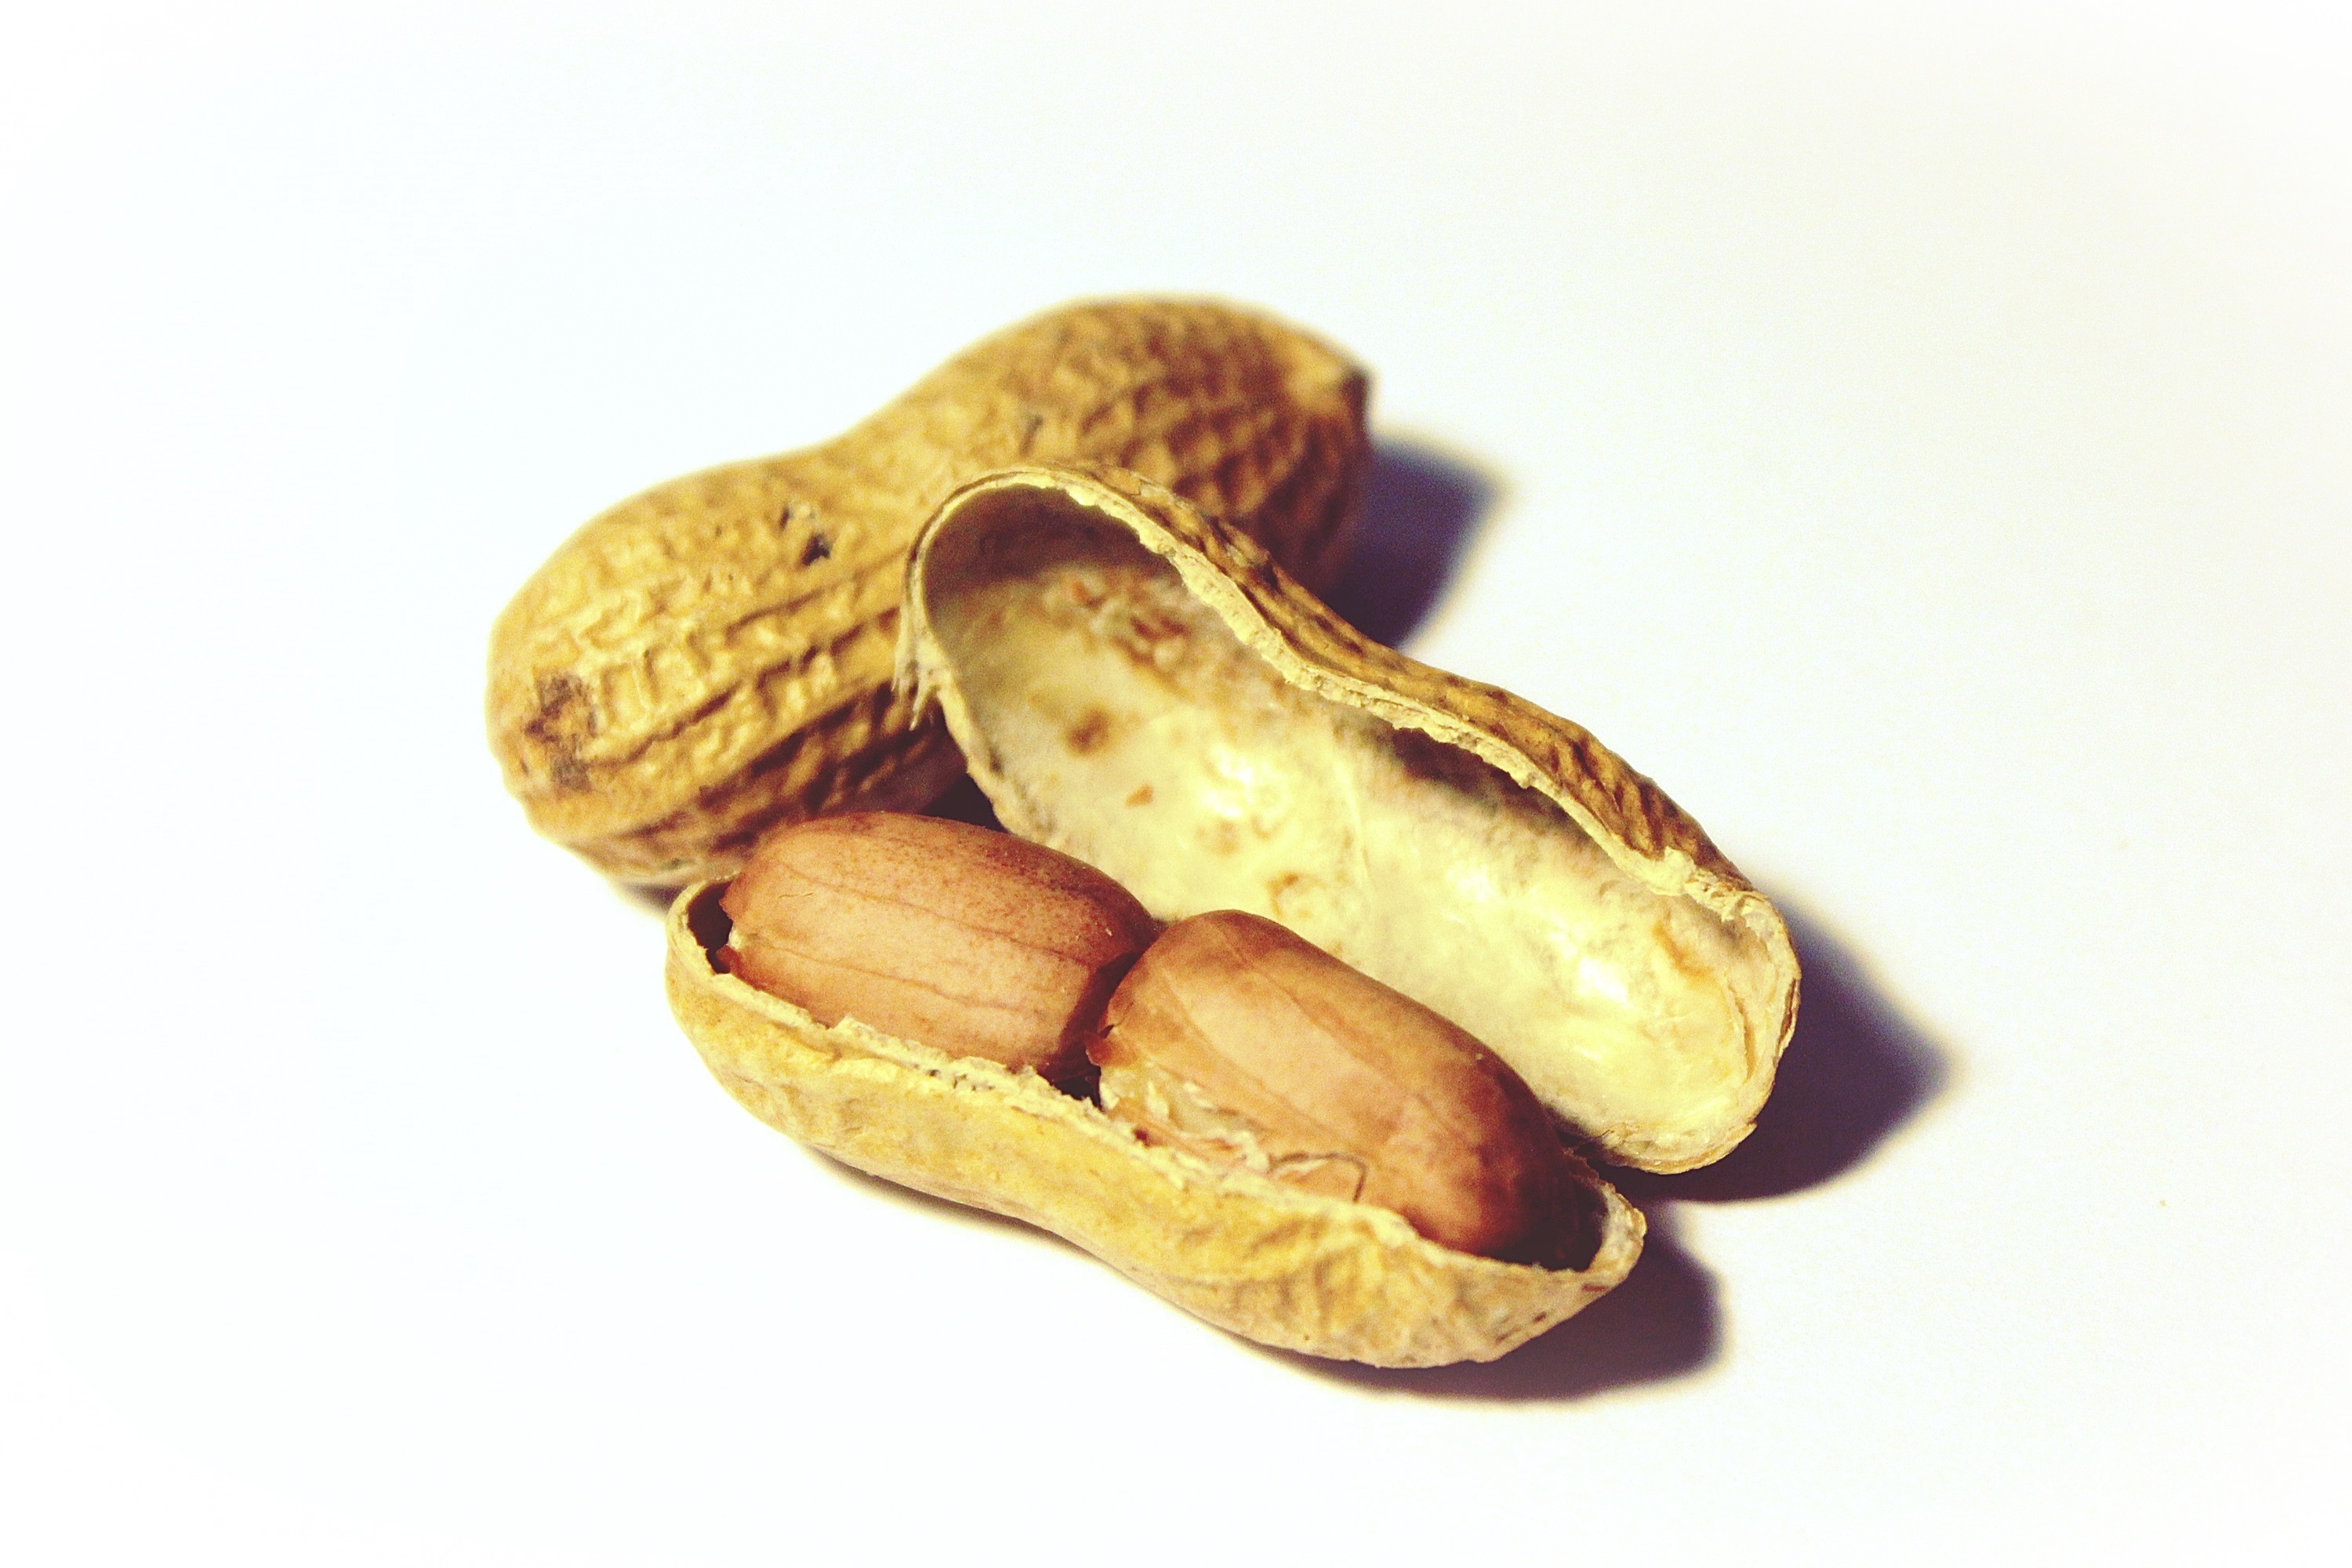
open, plant, fruit, decoration, food, produce, brown, crack, banana, christmas, healthy, snack, close, eat, delicious, shell, christmas time, nuts, fruit bowl, nutrition, tasty, peanuts, nutshell, peanut, nutritious, nibble, flowering plant, knabberzeug, breaking up, land plant, banana family